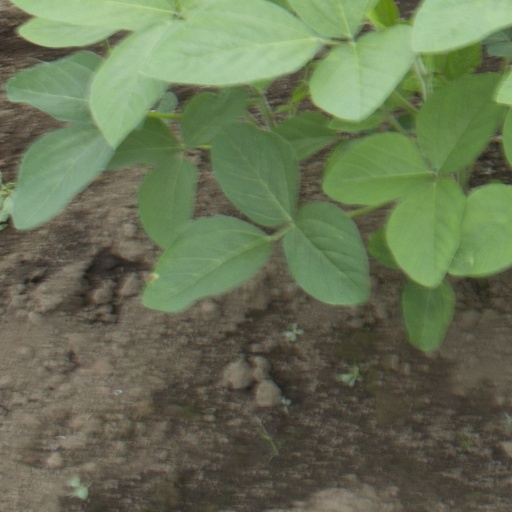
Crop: soybean